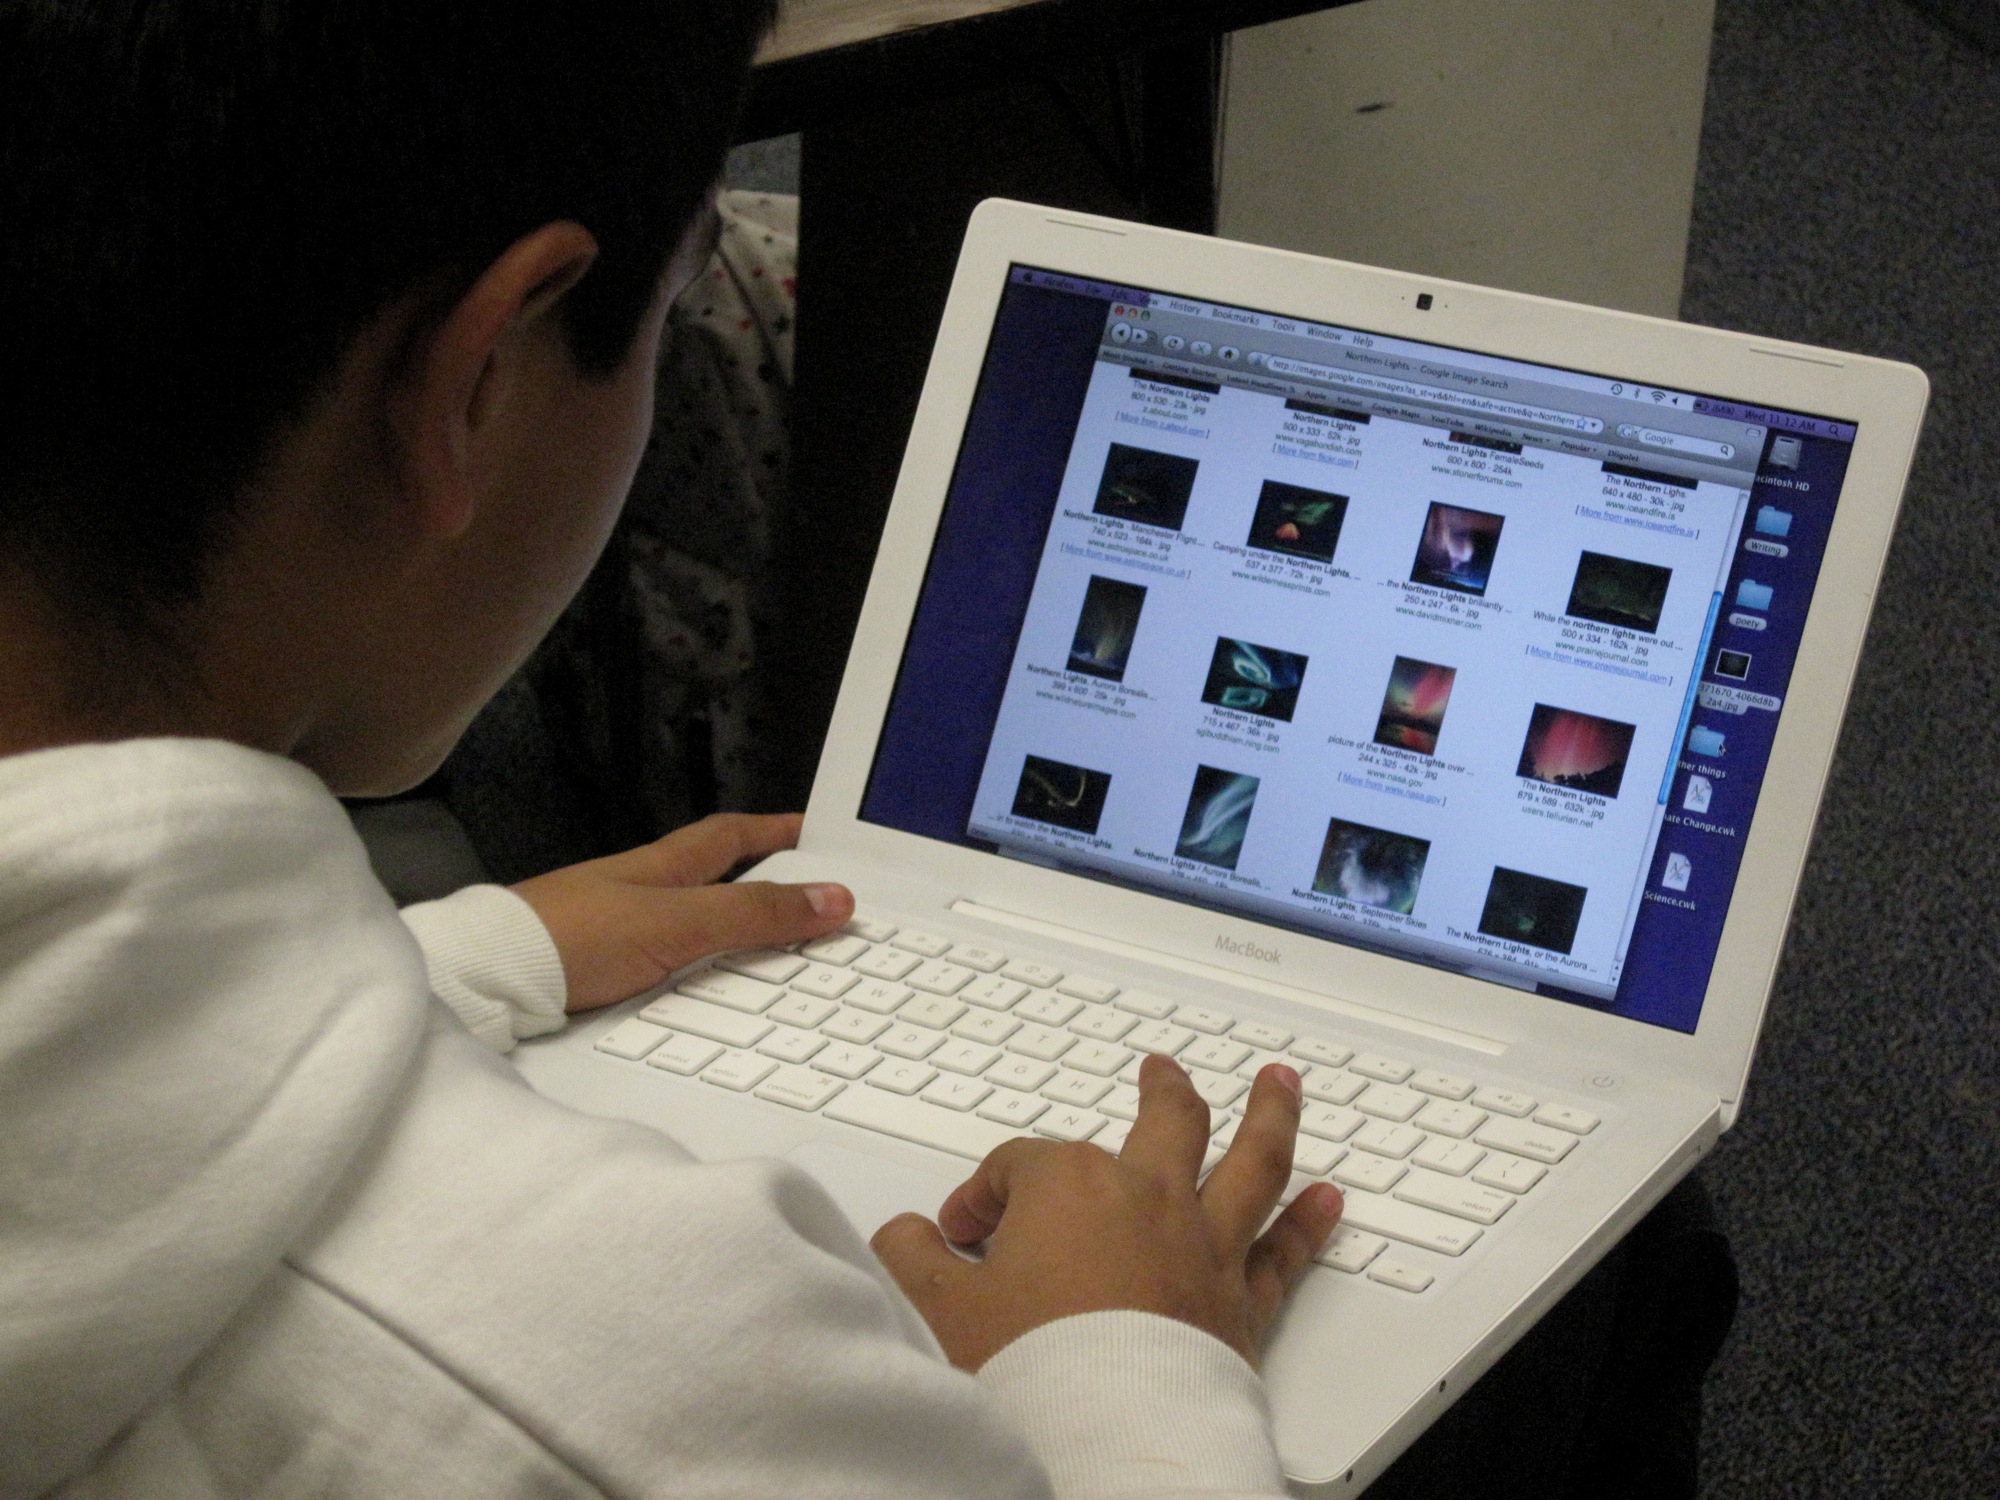
writing, person, art, design, image, learning